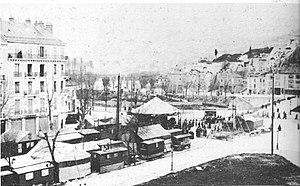
La foire des Rameaux au tout début du XXe siècle sur le cours St André à Grenoble (actuel cours Jean jaurès, près la place Hubert Dubedout). On distingue la porte de France au loin
La foire des Rameaux est une fête foraine qui se déroule chaque année à Grenoble et débute toujours le samedi des Rameaux.